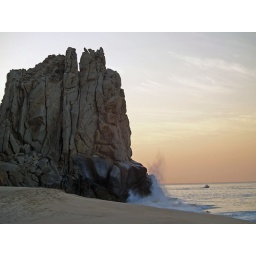
Surf splashing on the rocks in Cabo San Lucas as the fishing boats begin their day